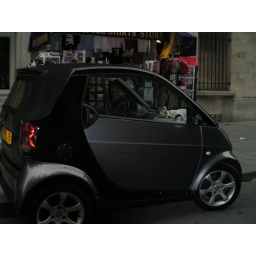
Cute little dog in a cute little car